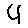
Label: 4